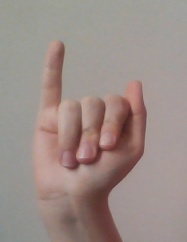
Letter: meem